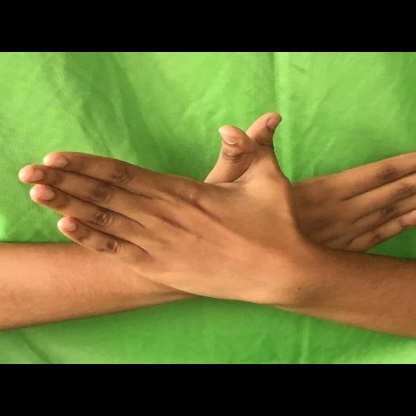
Mudra: Garuda